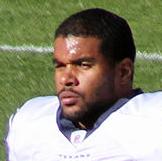
Age: 24